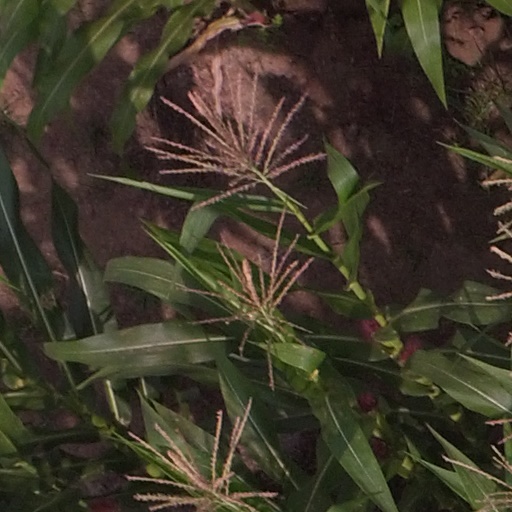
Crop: maize; corn